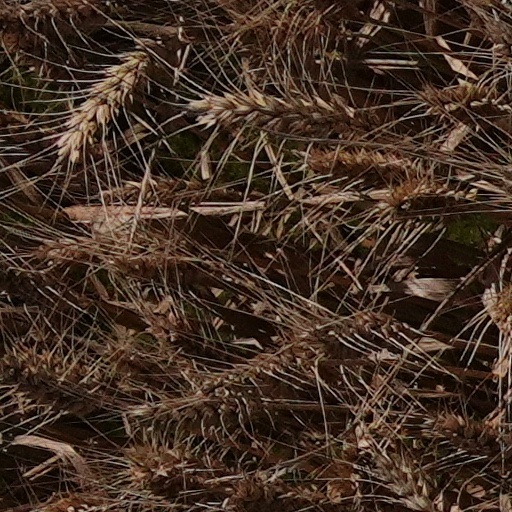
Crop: wheat